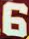
Number: 6